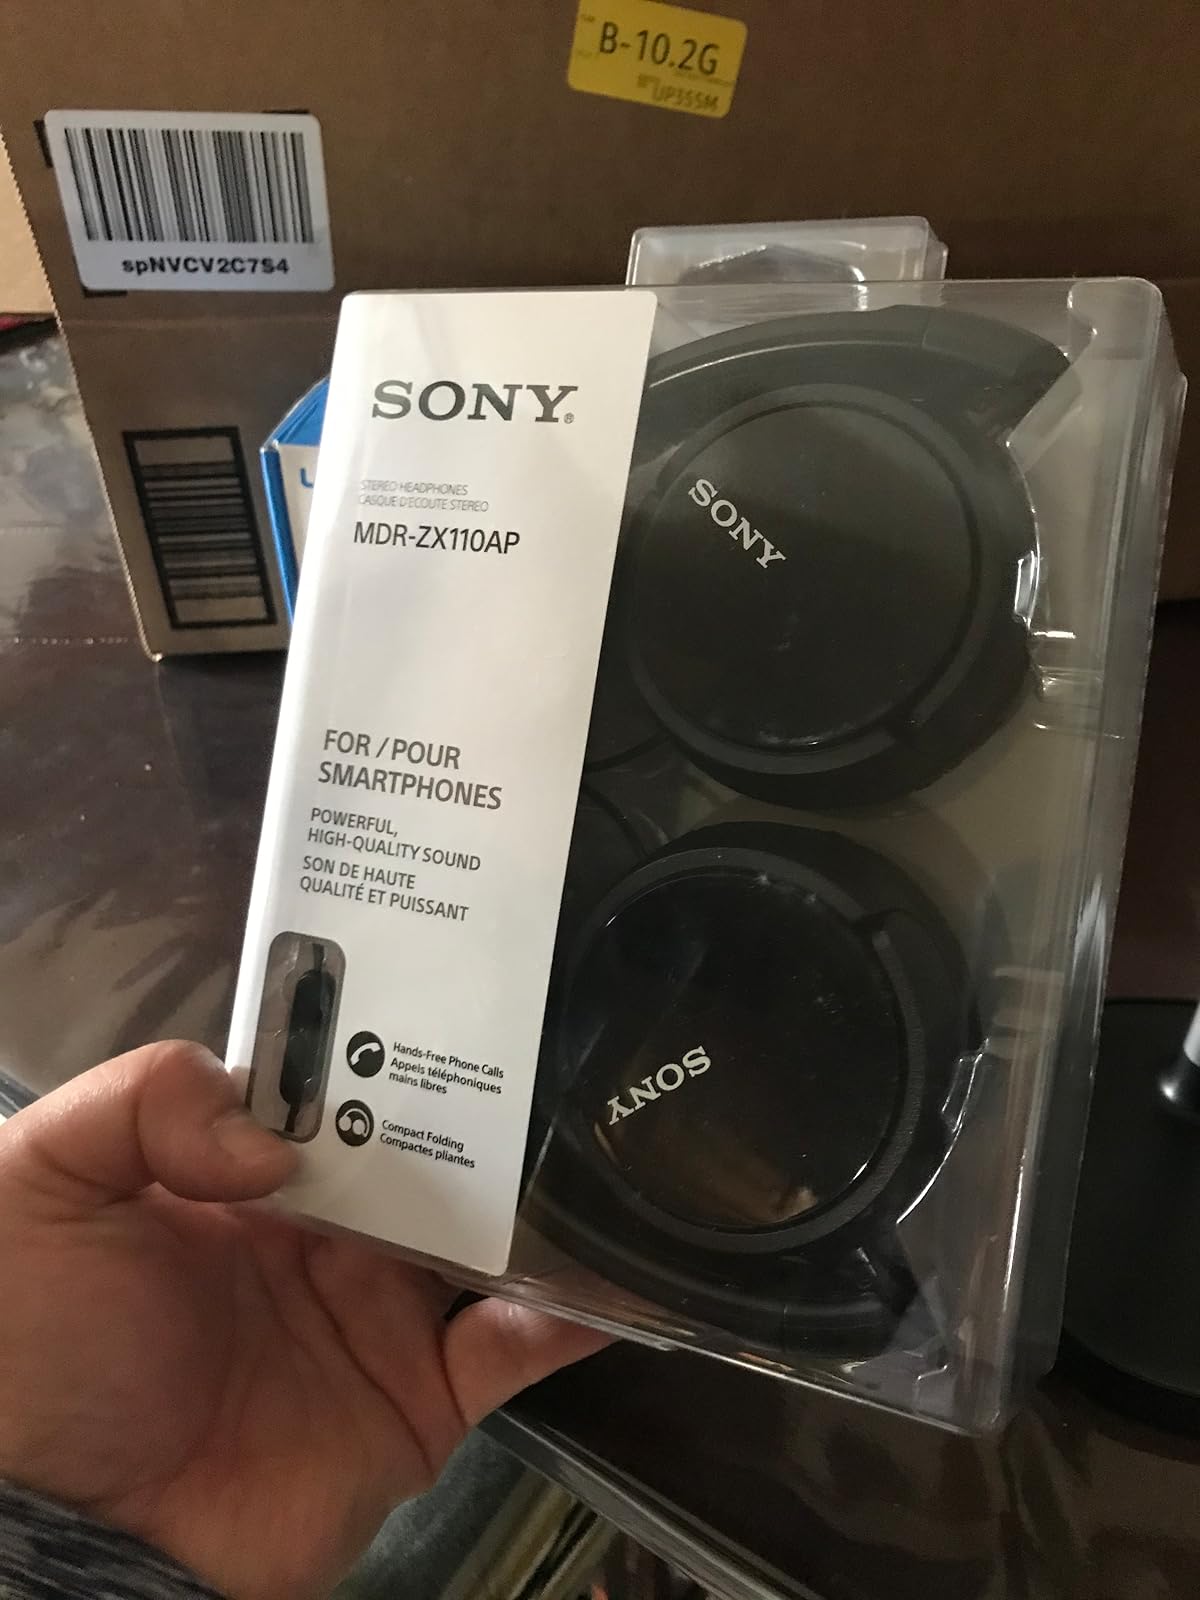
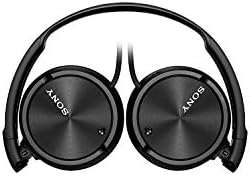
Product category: headphones
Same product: no